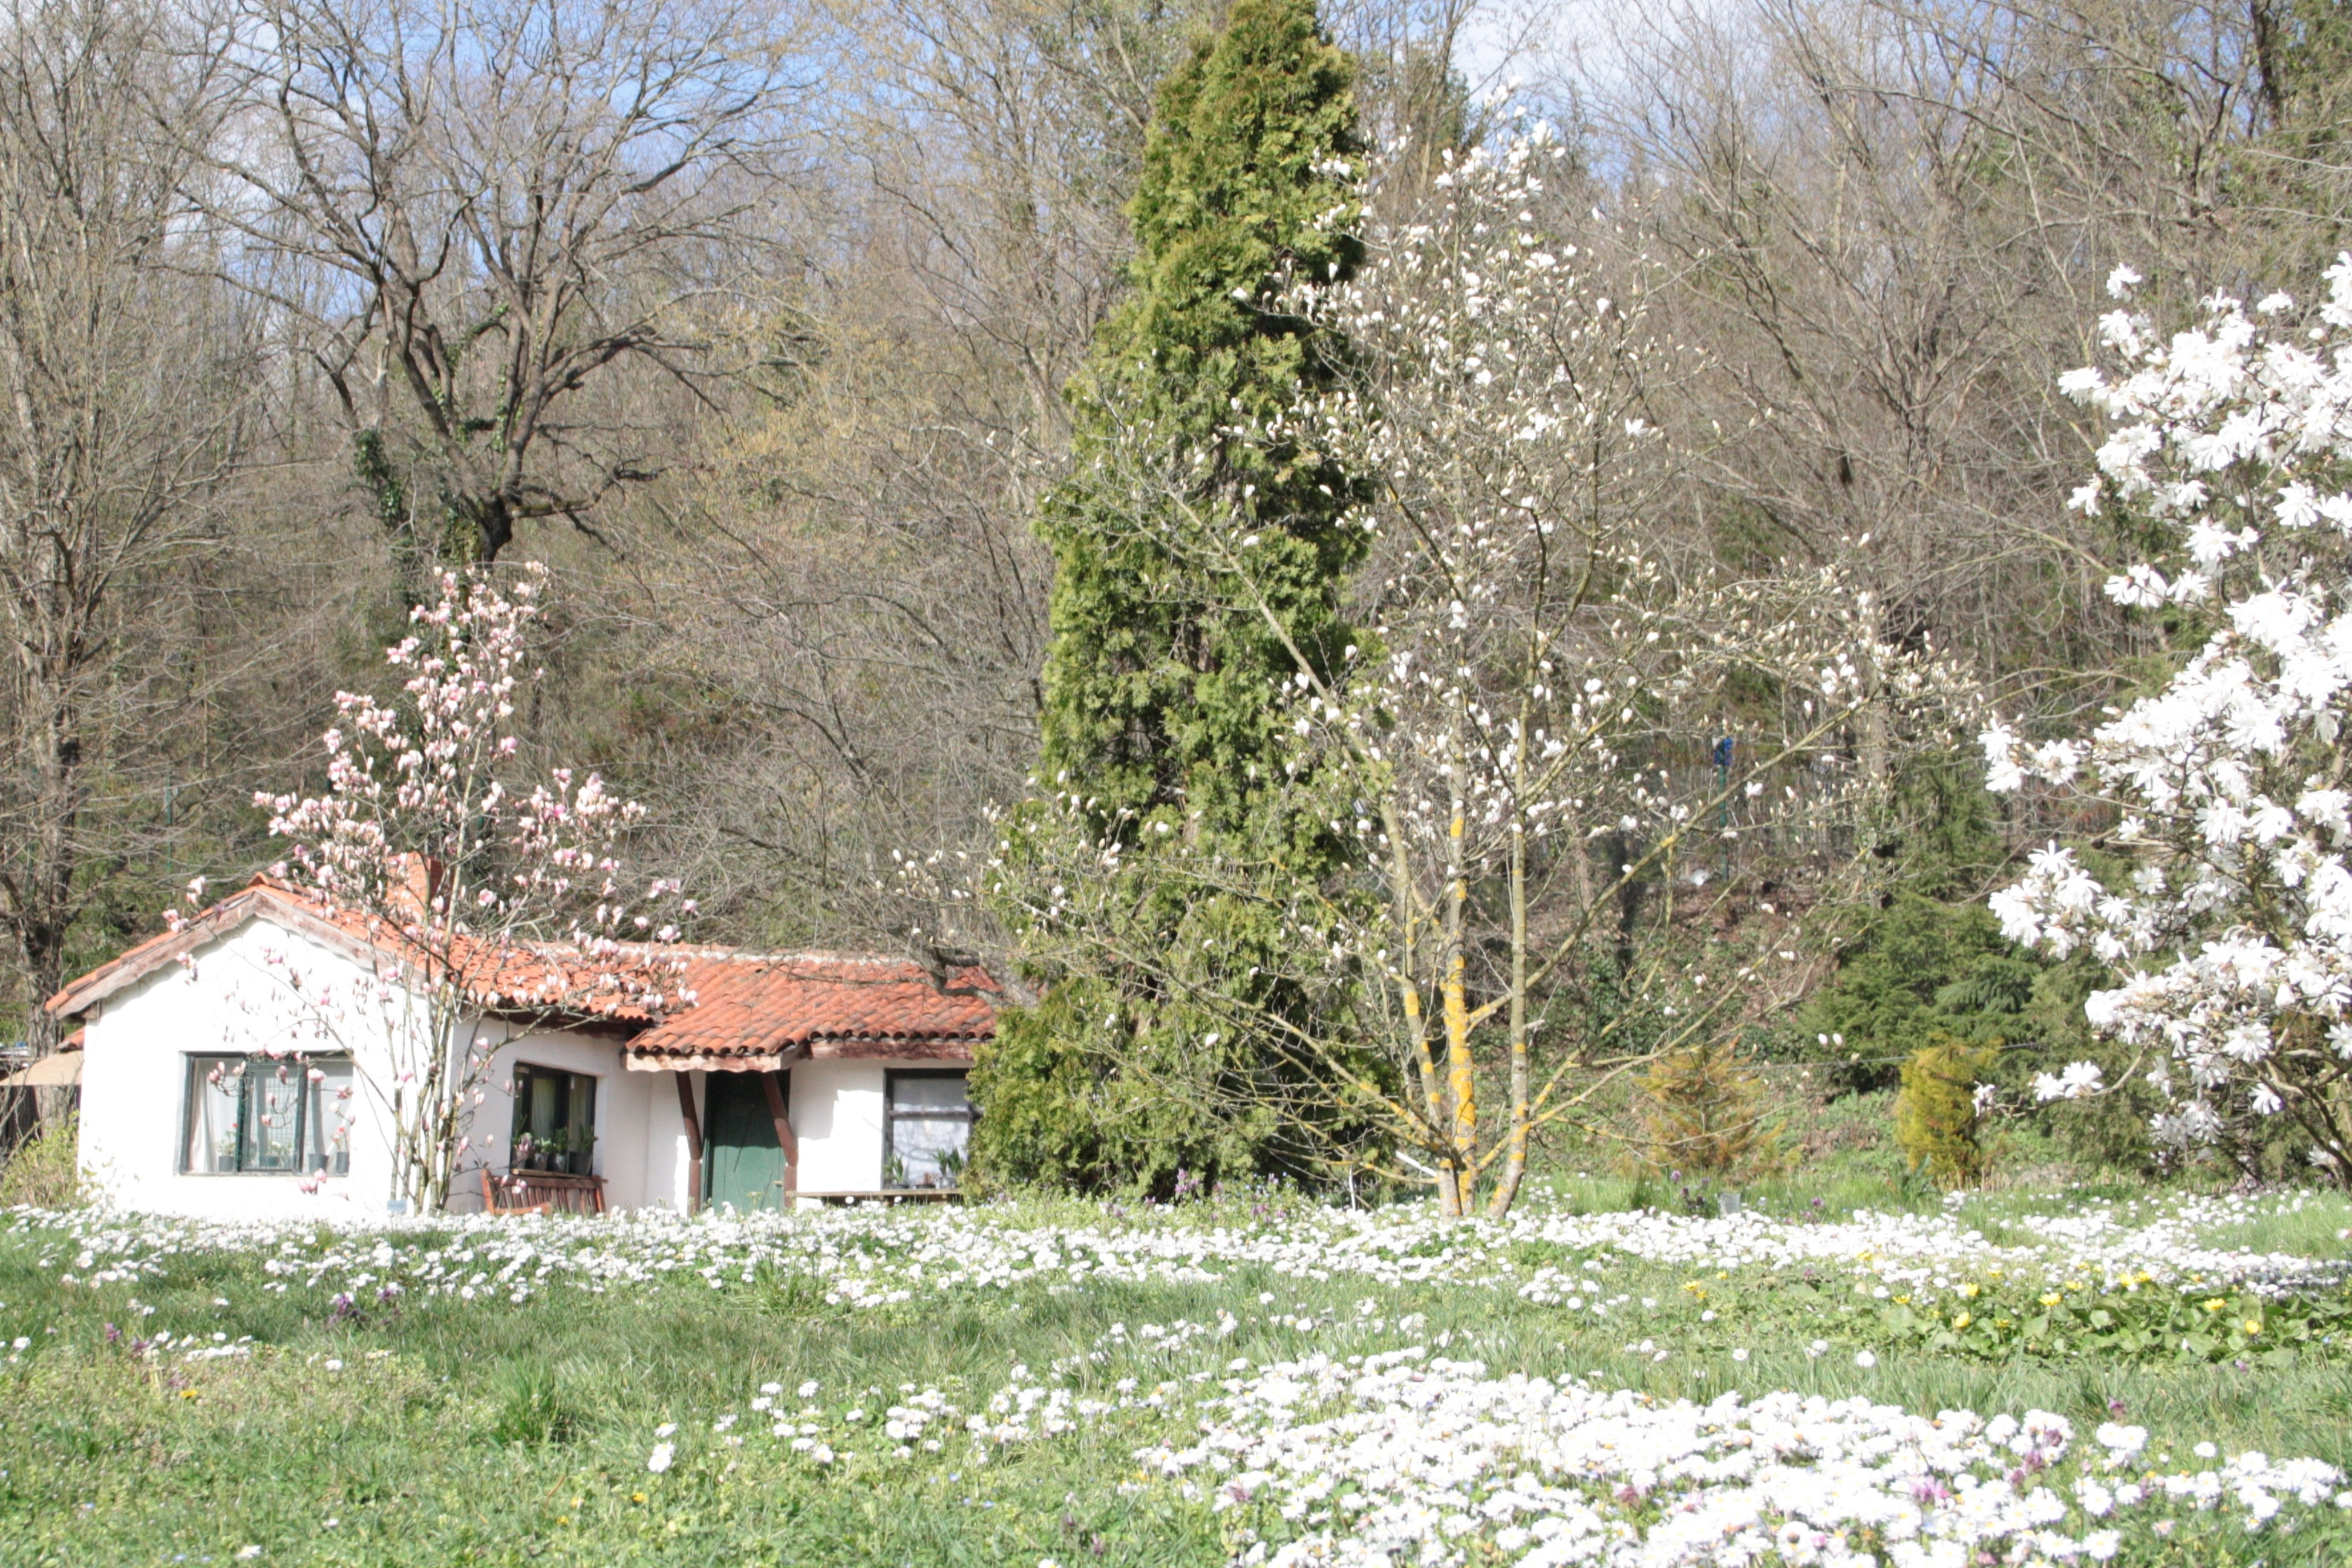
tree, flower, home, cottage, garden, woodland